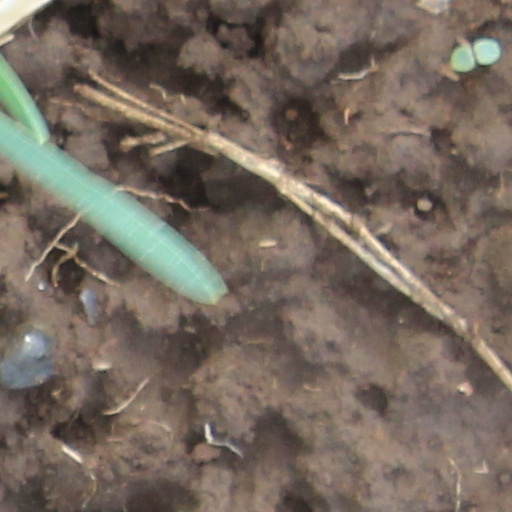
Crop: wheat